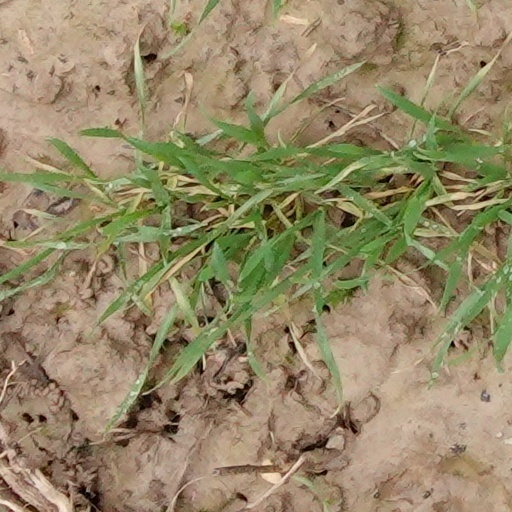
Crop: wheat